Women's Boat Race 2013

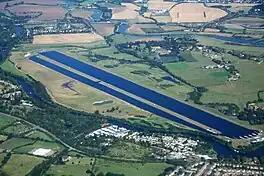
The 2013 race was held on Dorney Lake which had hosted the rowing events of the 2012 Summer Olympics.

The Women's Boat Race is a side-by-side rowing competition between Oxford University Women's Boat Club (OUWBC) and the Cambridge University Women's Boat Club (CUWBC) that has taken place since 1927. It was conducted as part of the Henley Boat Races, which for 2013 was hosted at the 2012 Summer Olympics venue of Dorney Lake in Buckinghamshire instead of the traditional straight course at Henley-on-Thames. Strong winds and stream conditions on the River Thames had precipitated the move to the Olympic venue. Cambridge went into the race as champions, having won the previous year's race by one quarter of a length, and led 41–26 overall. The race was sponsored by Newton Investment Management, a subsidiary of The Bank of New York Mellon, for the third successive year.